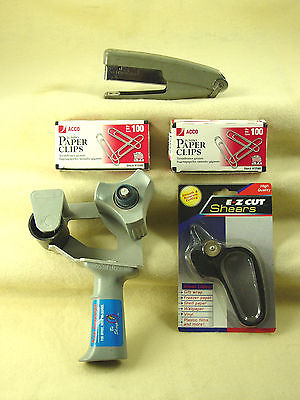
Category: stapler